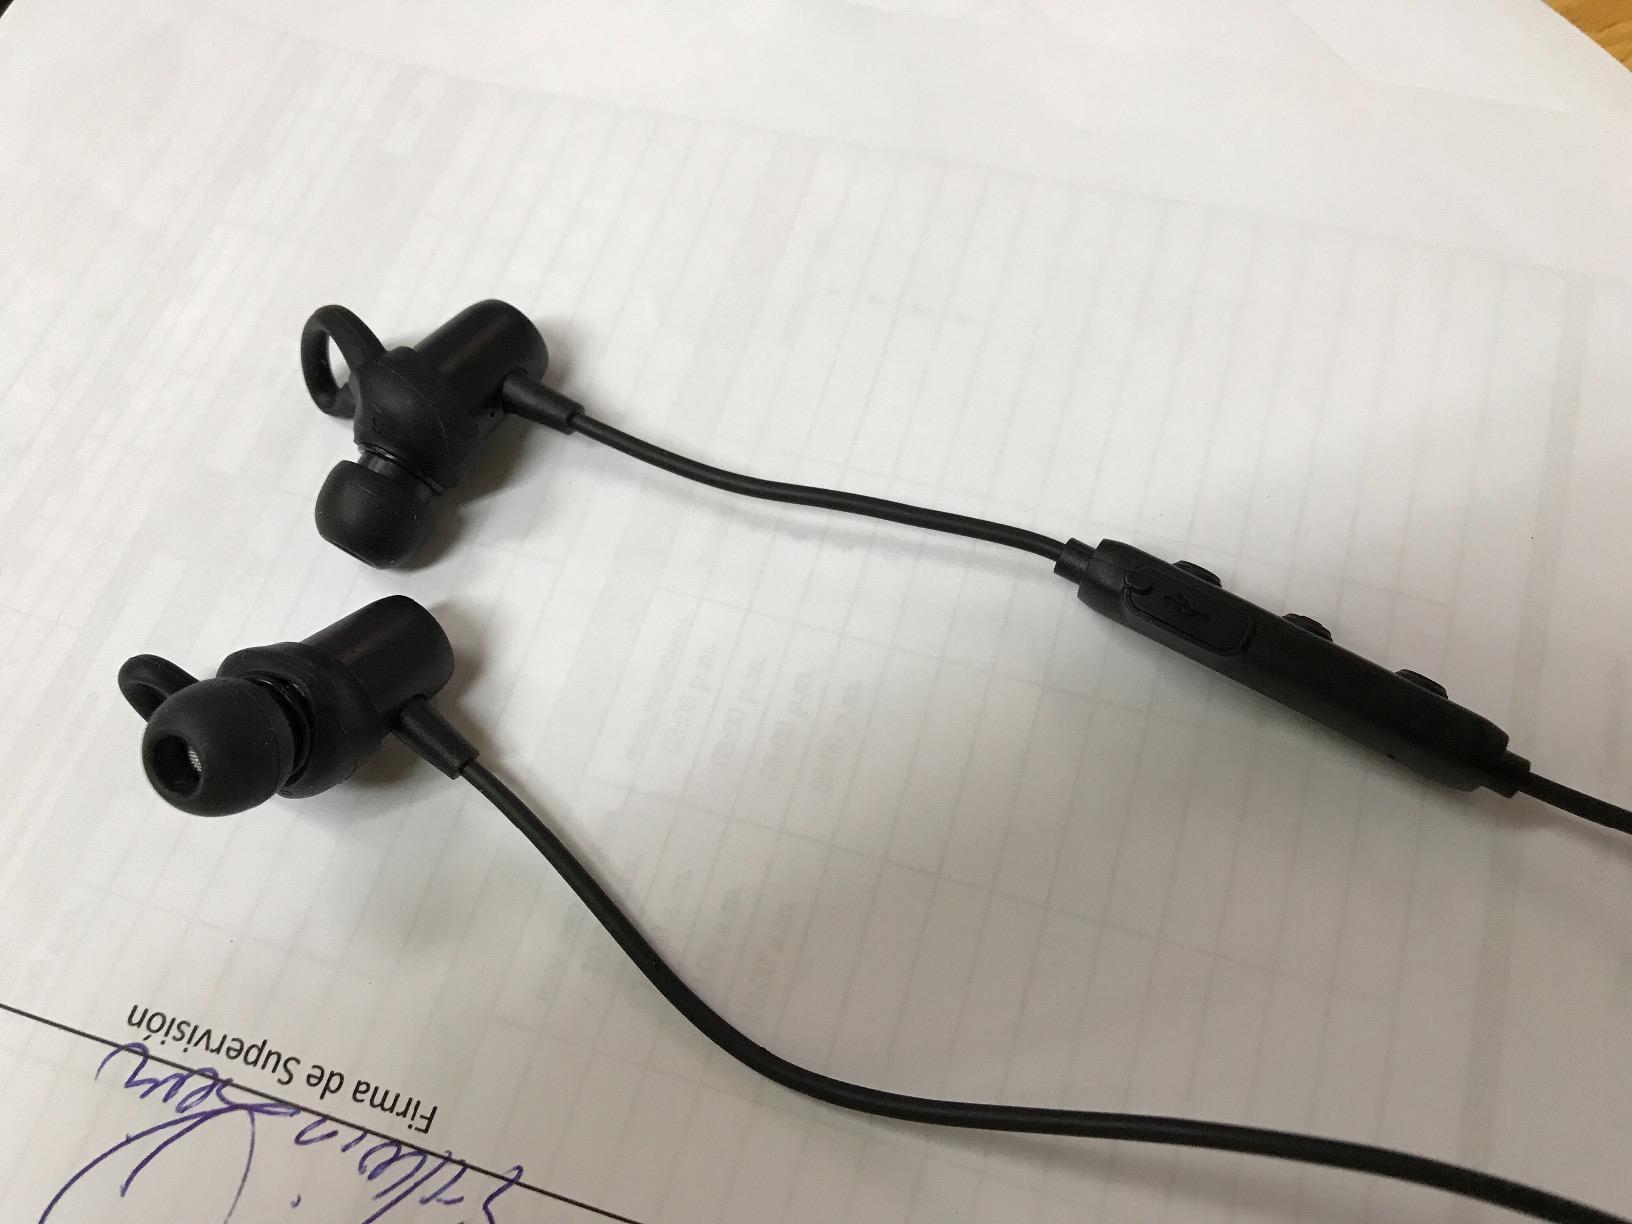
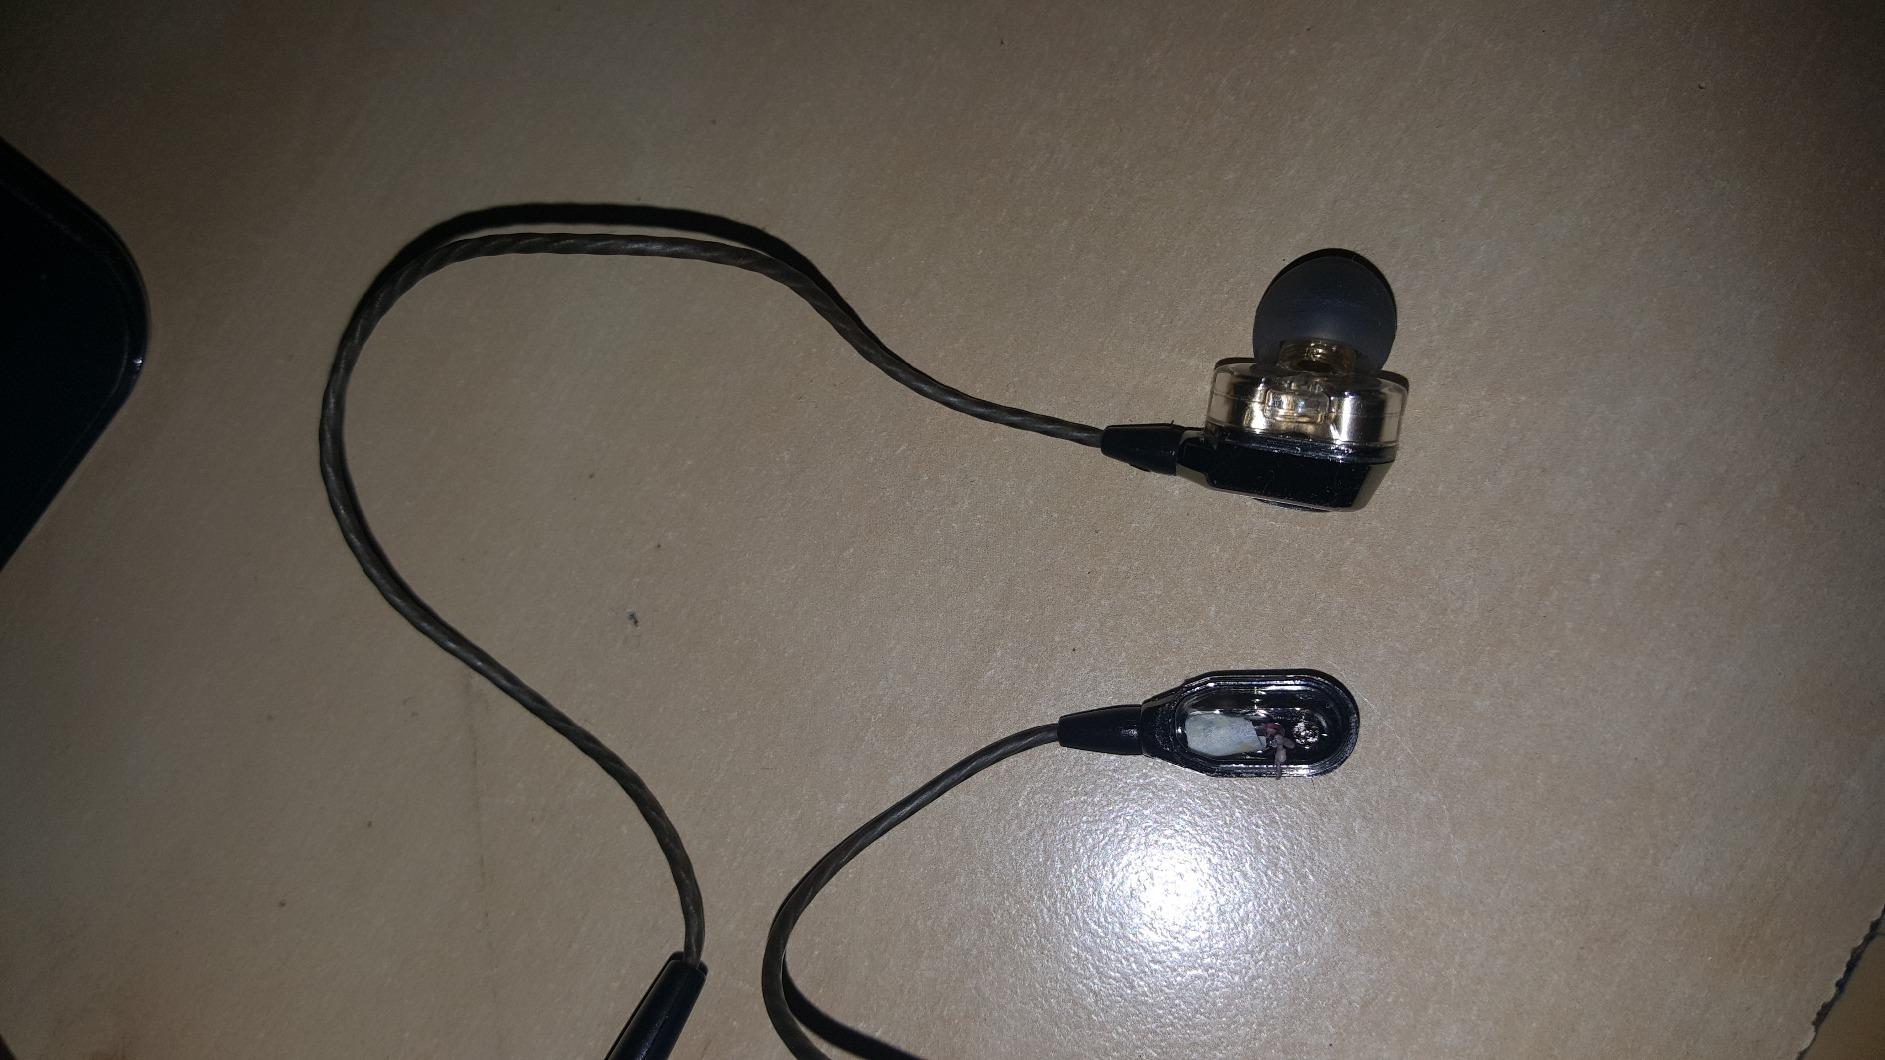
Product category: headphones
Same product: no